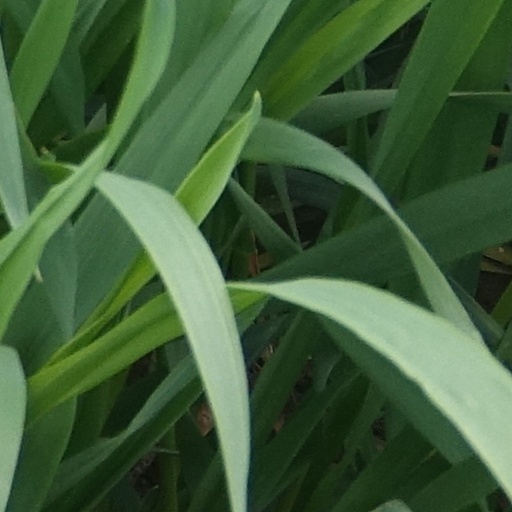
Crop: wheat